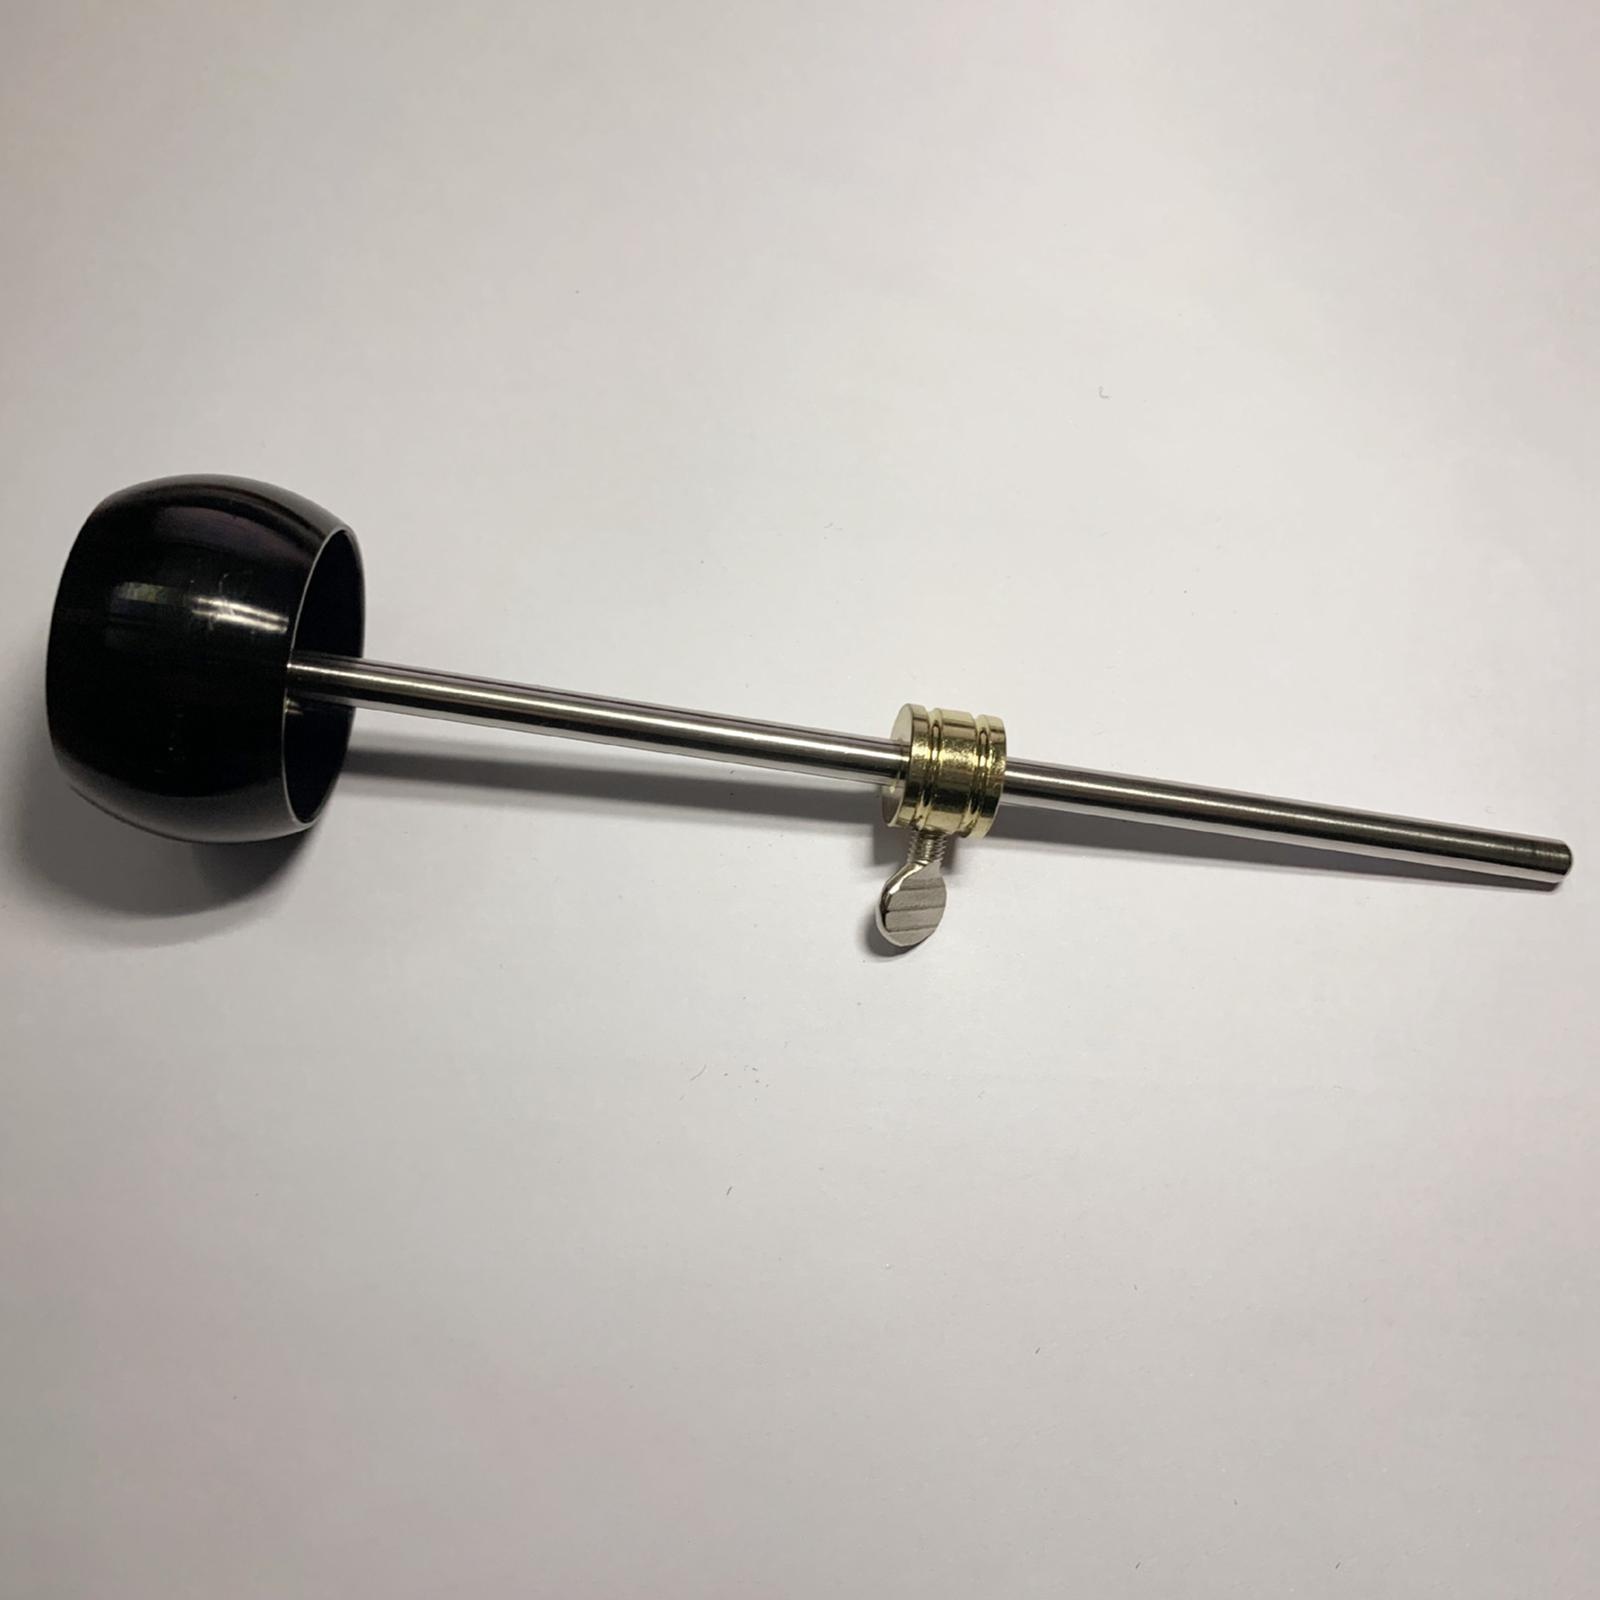
Maxbell Bass Drum Pedal Professional Replacement for Percussion Instrument Black
Description: - Material: The drum pedal hammer is made of aluminum alloy, which is strong and durable - Function: Provide full, powerful, rhythmic sound - Practical: Both single and double steps can be used - Accessories: The perfect accessory when playing drums - Applicable: Ideal for drum drummers or other drum pedal hammers Specification: - Material: Aluminum Alloy Size Chart: Length 19.5cm/7.68inch Package Includes: 1 Bass Drum Pedal Note: Please allow slightly errors due to manual measurement and different monitors.
Brand: Aladdin Shoppers: Best Online Shopping site in India - Shop Now!
Category: Arts & Entertainment > Hobbies & Creative Arts > Musical Instrument & Orchestra Accessories > Percussion Accessories > Drum Kit Hardware > Drum Pedals > Single Drum Pedals